Zivert

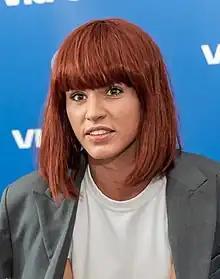
Zivert during press conference at VK Fest 5 (2019)

Yulia Dmitrievna Zivert was born on 28 November 1990 in Moscow. During her childhood, she has lived for a five years in Odesa, Ukraine. Her father is of Ukrainian and Romani descent, while her mother, who is originally from Petropavlovsk-Kamchatsky, is of German and Polish descent. She described music as her childhood dream since she used to make home concerts almost every day. From 2022 to 2023 she lived in Bali, Indonesia.